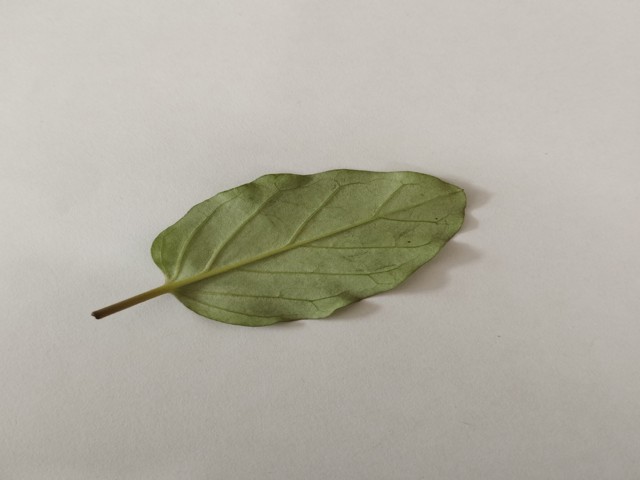
Plant: punarnava